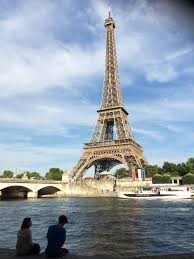
Landmark: Eiffel Tower